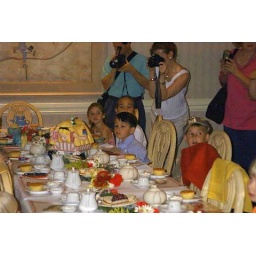
The Wonderland Tea Party is enjoyed by both boys and girls. The girls for Alice and the boys for the Mad Hatter.